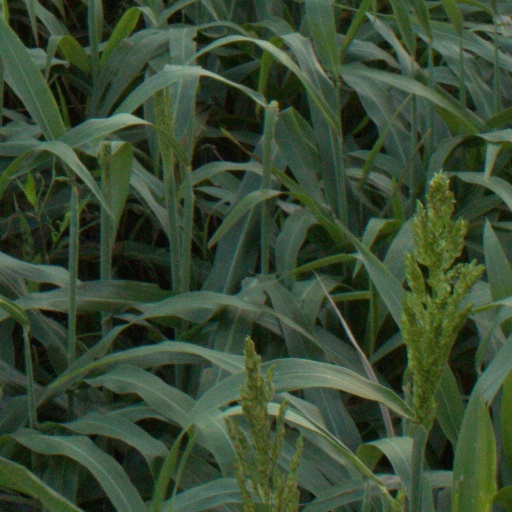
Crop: sorghum